Danny Talbott

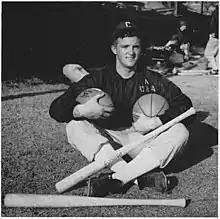

Joseph Daniel Talbott (November 1, 1944 – January 19, 2020) was an American professional football and baseball player. At the University of North Carolina at Chapel Hill, he was a quarterback for two seasons with the North Carolina Tar Heels football team and was named the ACC Player of the Year in 1966. Talbott also led the Tar Heels baseball team to the College World Series in 1966. He also played basketball for North Carolina on their freshmen team, but gave up the sport to concentrate on football and baseball. He was drafted in the 17th round of the 1967 NFL/AFL draft by the San Francisco 49ers, but did not sign a contract with the team and played baseball professionally in the Baltimore Orioles's minor league system instead. His NFL draft rights were traded to the Washington Redskins for a 10th round draft pick on March 5, 1968, but during training camp he was called into active service duty for the United States Army Reserve and missed the entire season. He spent the 1969 season on the Redskins' taxi squad, and was released during final roster cuts before the start of the 1970 season on August 10, 1970.